Aquamanile

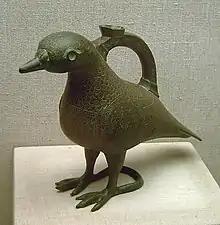
An 11–12th century Islamic aquamanile from Iran, later used in liturgy by Medieval Spanish Christians

Persian aquamaniles predate any zoomorphic aquamaniles known in Europe. An Iranian (Abbasid caliphate), aquamanile in the form of an eagle, bearing the date 180 AH/CE 796-797 is the earliest dated Islamic object in metalwork. It is cast in bronze, inlaid with silver and copper, and can be found in the Hermitage Museum, St. Petersburg, Russia. The city of origin is unknown, as the inscription allows for a variety of interpretations. However, it is theorized that it was made in Iraq or Syria, due to the elaborate technique of decorative inlays that would only have been known to those areas at the time. It is possible that at one point, it was used as a weathervane, due to a hole between the feet; however, this has not been confirmed.